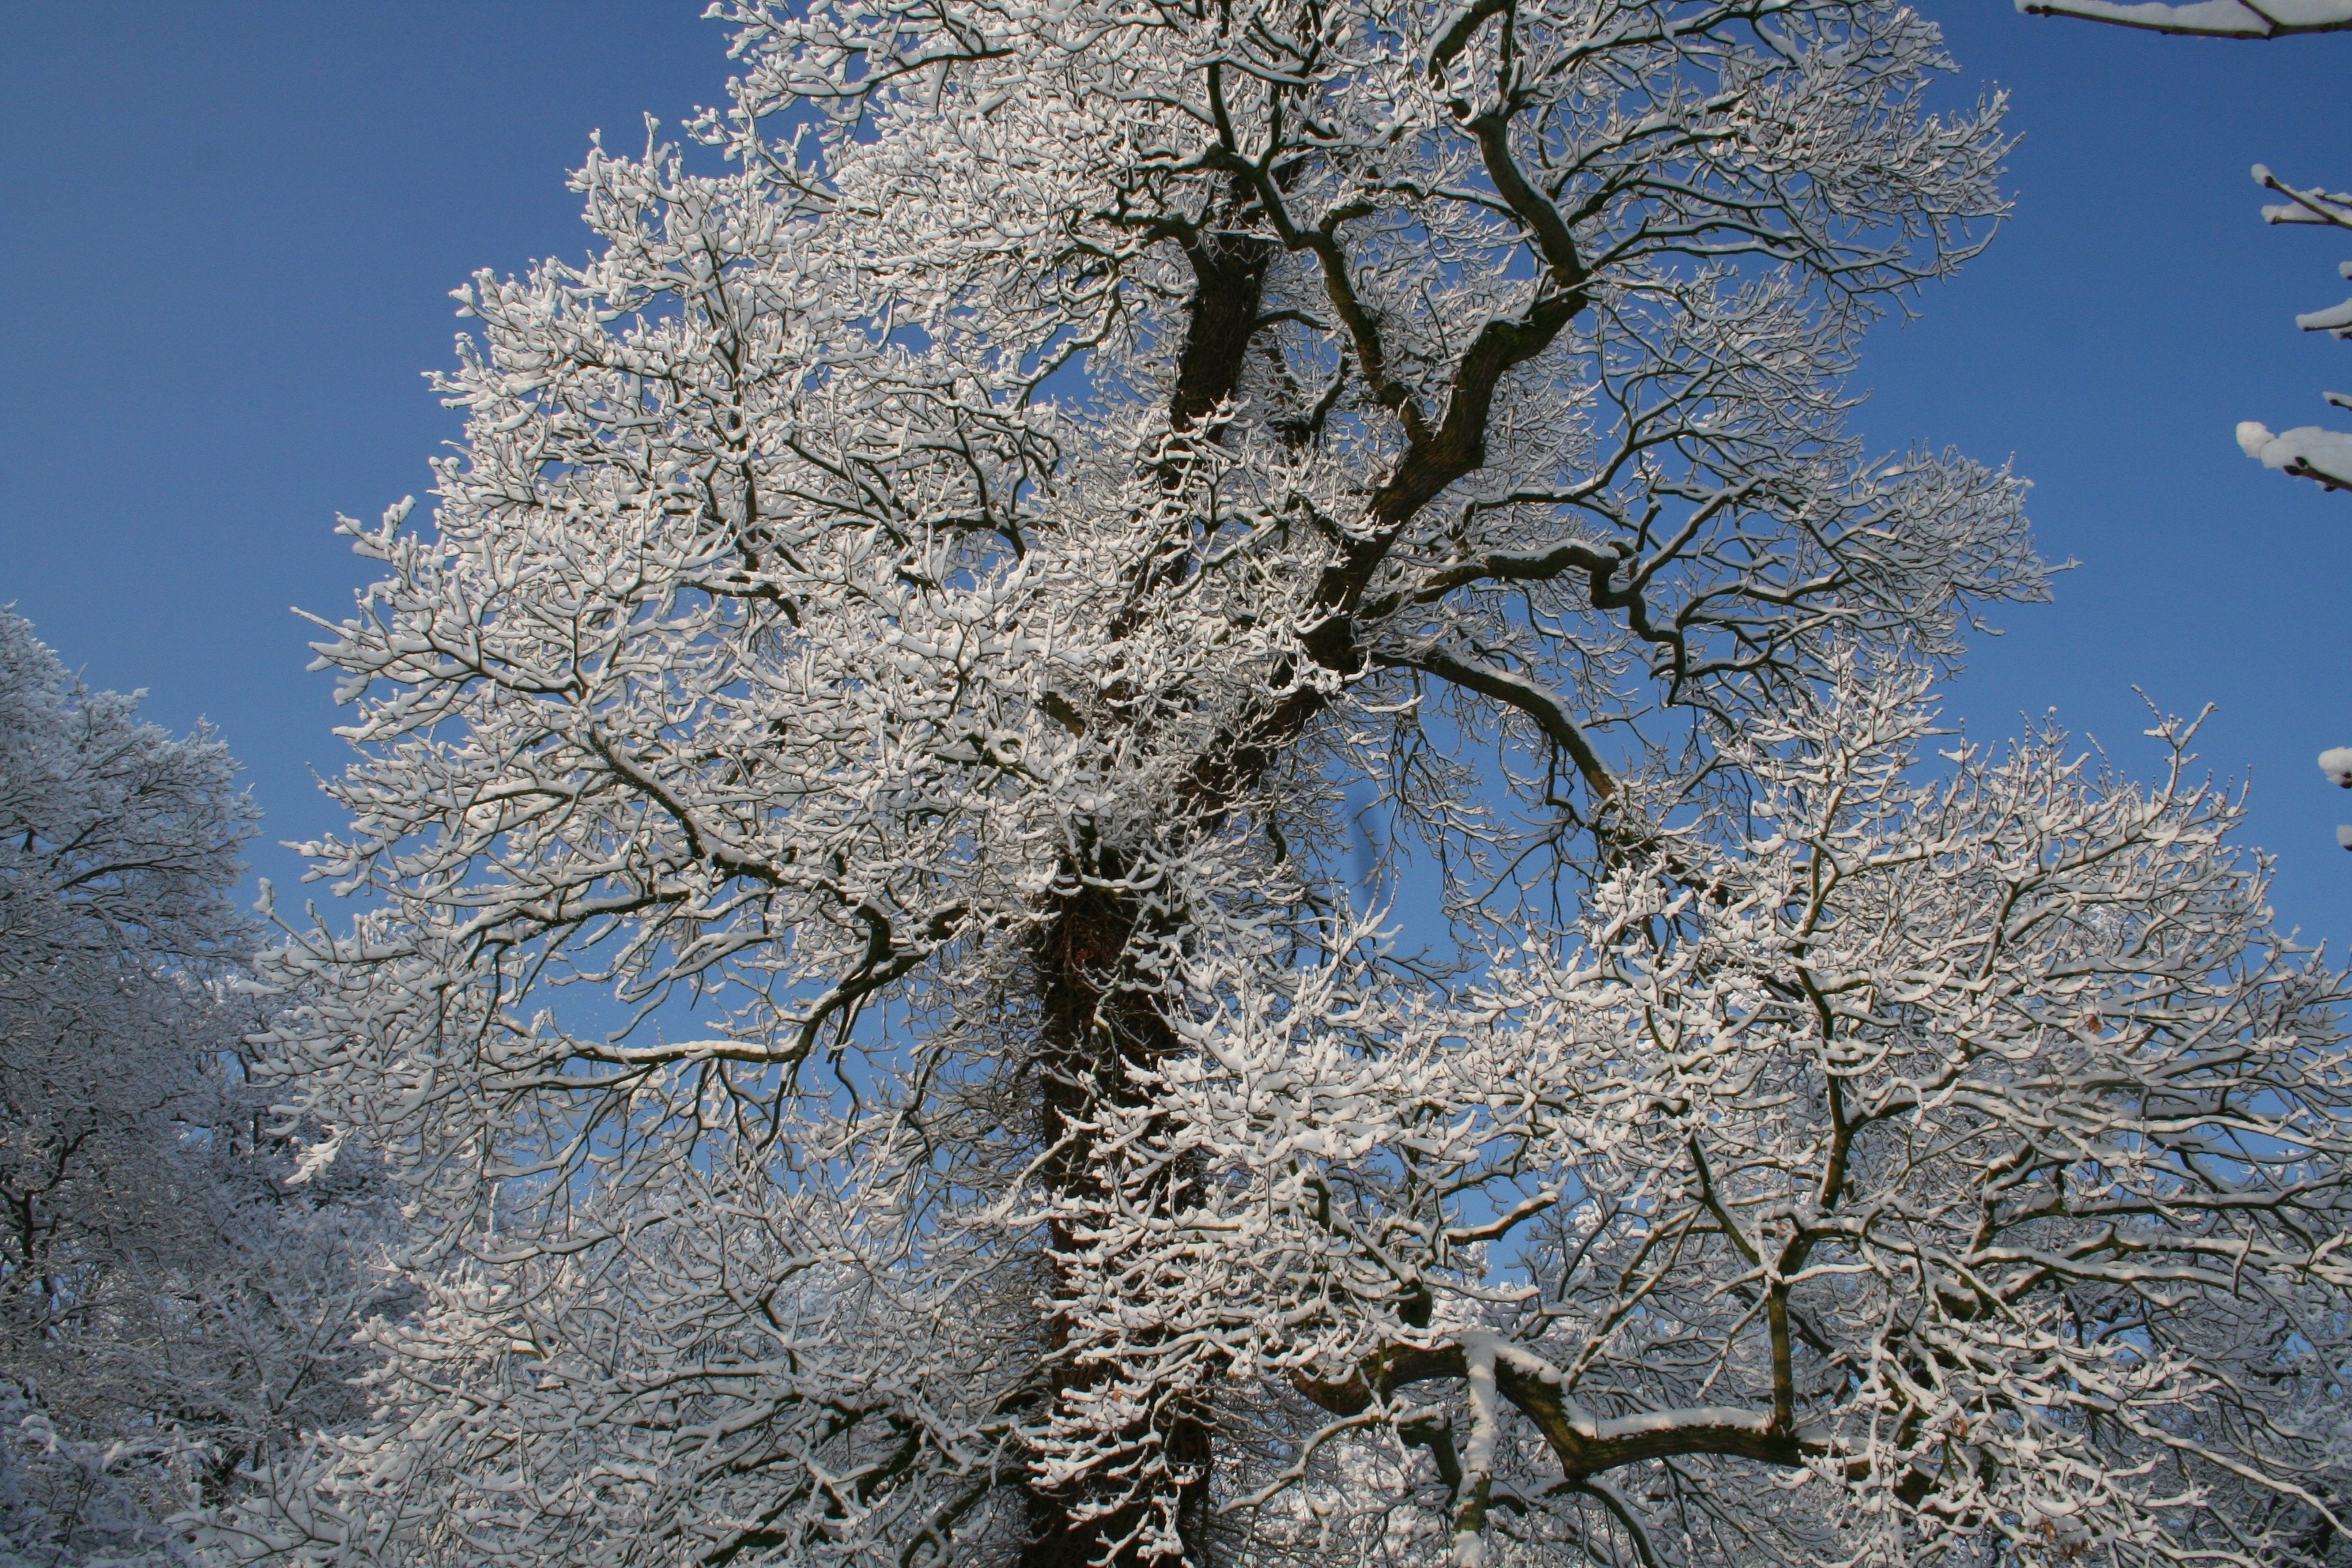
tree, nature, branch, blossom, snow, winter, plant, flower, frost, ice, spring, weather, frozen, season, branches, freezing, woody plant